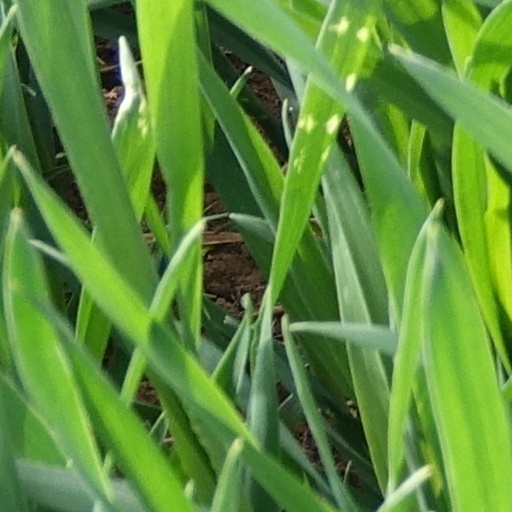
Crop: wheat